Herman Munthe-Kaas

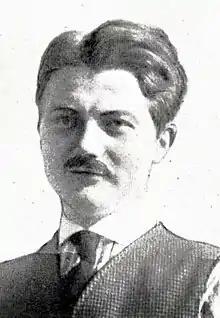
Herman Munthe-Kaas

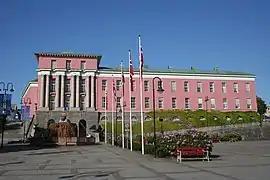
Haugesund City Hall

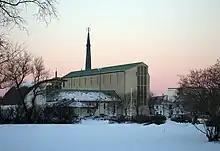
Bodø Cathedral

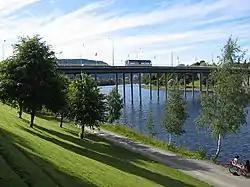
Elgeseter Bridge

Herman Munthe-Kaas (25 May 1890 – 5 May 1977) was a Norwegian architect. He was primarily known for his functionalist building designs.